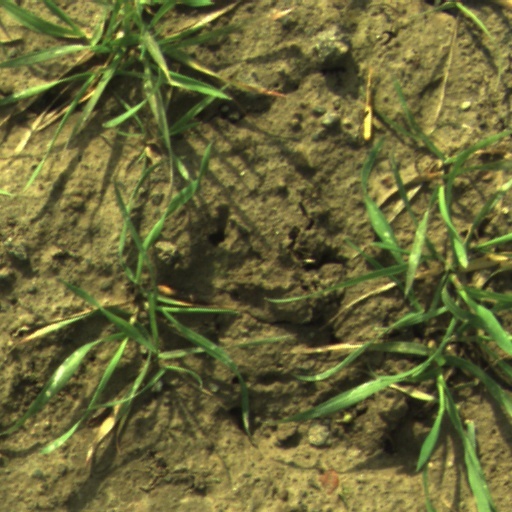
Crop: wheat